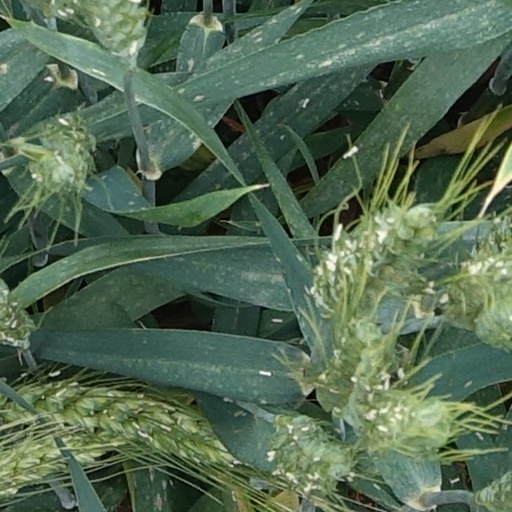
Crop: wheat